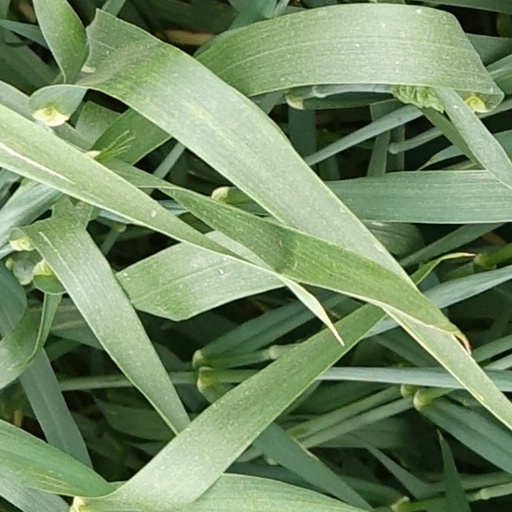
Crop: wheat